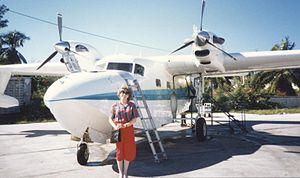
Le Vol 101 de la Chalk's Ocean Airways est un vol de passagers qui reliait l'Aéroport de Fort Lauderdale à l'hydrobase de North Bimini, avec une escale à l'hydrobase de Miami. L'appareil s'est écrasé à la suite d'un accident survenu au large de Miami Beach, en Floride, le 19 décembre 2005. Les 20 passagers et membres d'équipage à bord de ce vol sont morts dans l'accident, qui a été attribué à la fatigue du métal de l'aile droite ayant pour conséquence la séparation de l'aile du fuselage.